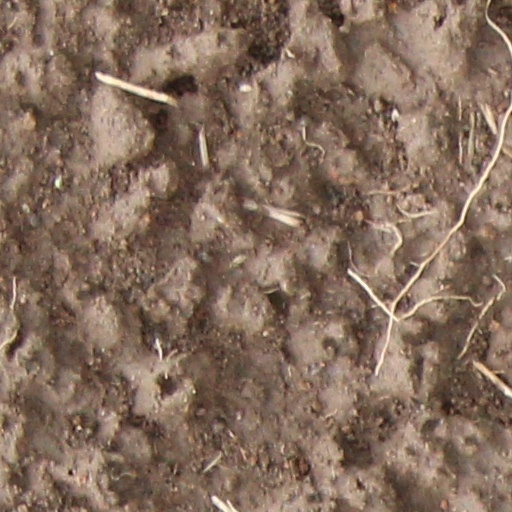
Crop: wheat